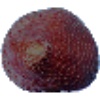
Label: Salak 1